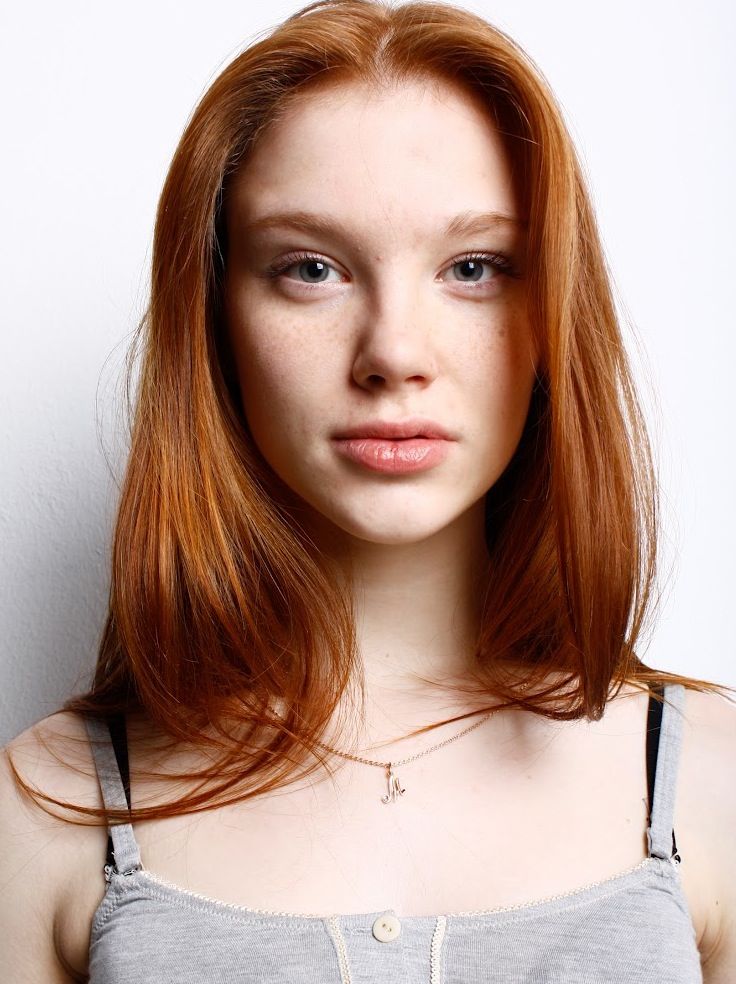
Gender: women